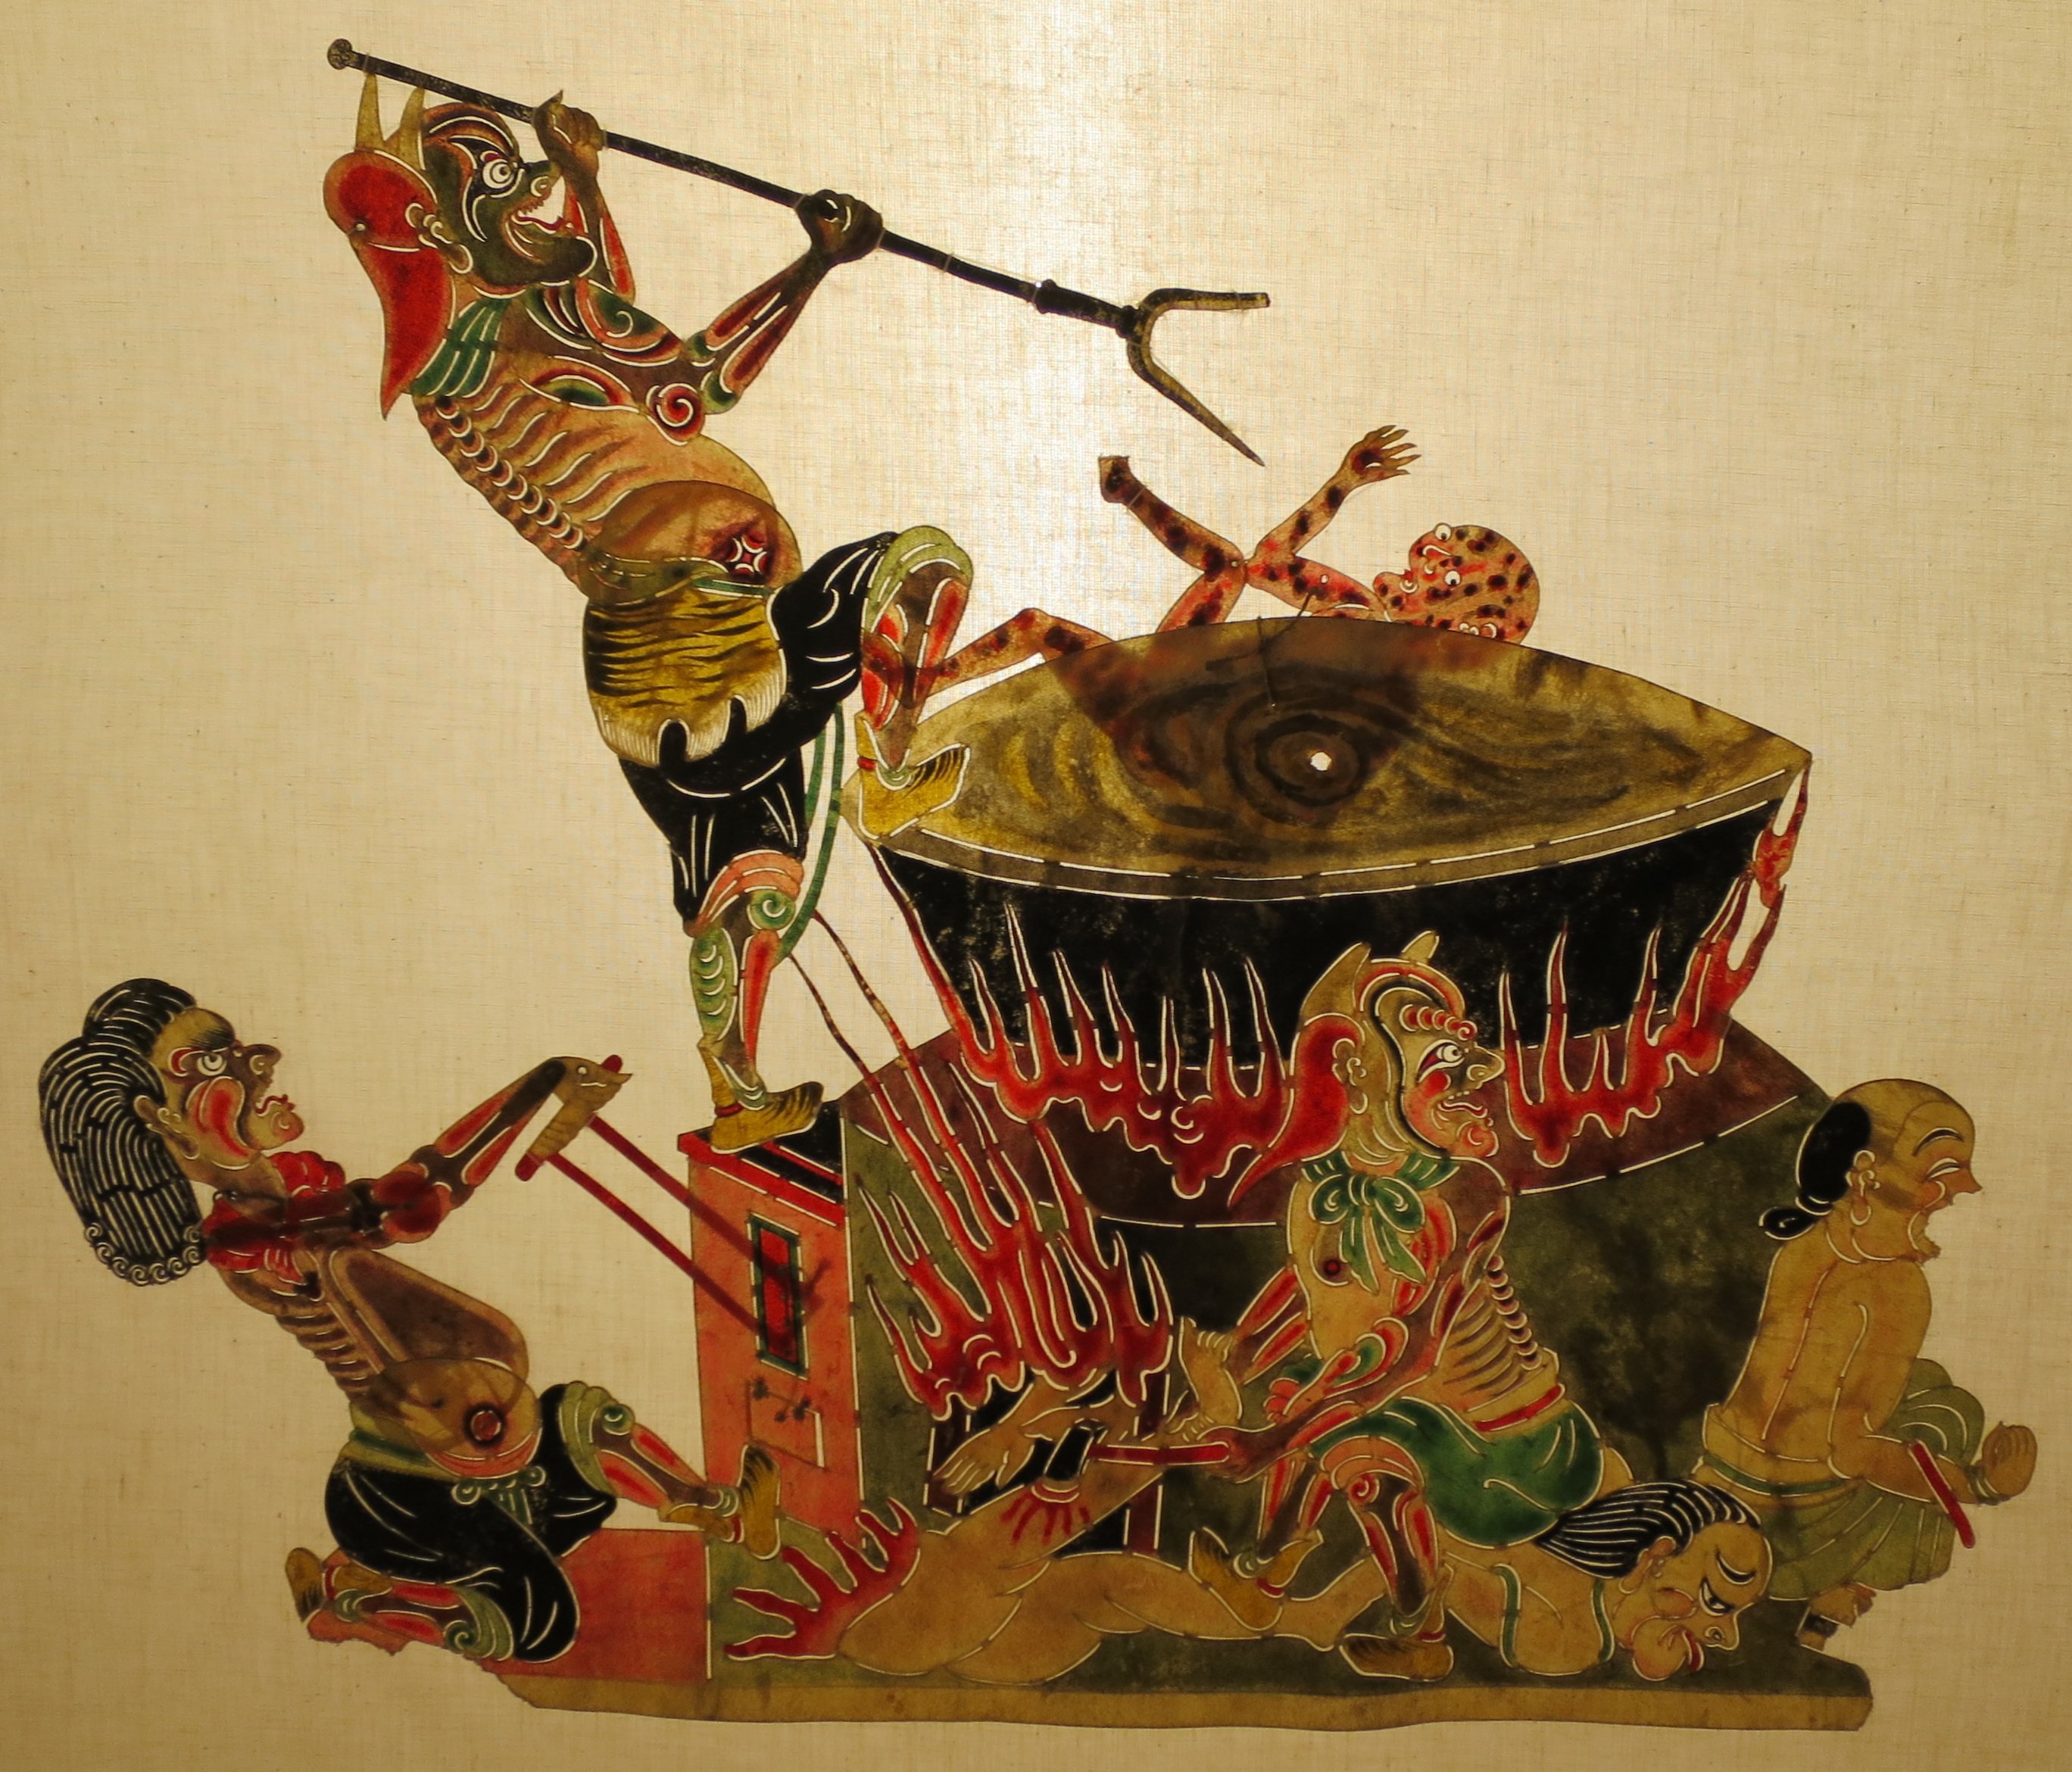
museum, shadow, colorful, still life, painting, puppet, art, illustration, decorative, hell, tapestry, oil, century, lin, province, boiling, expressing, handcrafts, liu, shaanxi